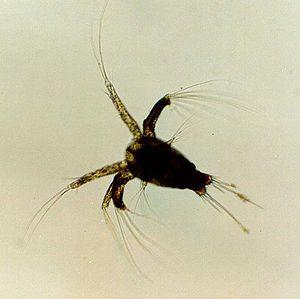
Les antennes sont des organes sensoriels présents chez les Mandibulates. Elles enregistrent les sensations du toucher et du goût. Pour cela, elles portent des sensilles nombreuses.
La larve est généralement définie comme étant le stade de développement entre le moment de l’éclosion, la fin du stade embryonnaire, et le stade adulte. Plusieurs groupes de métazoaires possèdent des larves avec des morphologies et modes de vies très différents les un des autres. Toutefois, les larves de métazoaires occupent généralement une niche écologique différente de celle dustade adulte et elles sont également morphologiquement différentes; c’est-à-dire qu’elle possède un plan corporel distinct des adultes. Le stade larvaire sous-entend automatiquement qu’il doit y avoir une ou plusieurs métamorphoses importantes pour mener au stade adulte.
L'élevage de crevette, ou pénéiculture, est une branche de l'aquaculture qui consiste en l'élevage de crevettes marines pour la consommation humaine.
La larve nauplius est la larve la plus simple libérée lors de l’éclosion des œufs chez les crustacés. Cette forme larvaire s’observe dans toutes les classes, soit sous forme libre soit comme étape parfaitement identifiable du développement embryonnaire. Dans l’ordre de décapodes, les crustacés les plus familiers, la larve nauplius ne s’observe que chez les crevettes pénéides des mers chaudes.